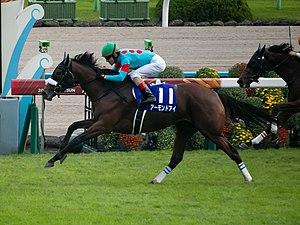
Almond Eye est un cheval de course pur-sang anglais japonais. Lauréate de la Japan Cup et de la Triple Couronne des pouliches, elle est la propriété de Silk Racing Co. Ltd, est entraînée par Sakae Kunieda et montée par Christophe Lemaire.
Christophe-Patrice Lemaire, né le 20 mai 1979 à Gouvieux, est un jockey français basé au Japon, participant aux courses de plat.